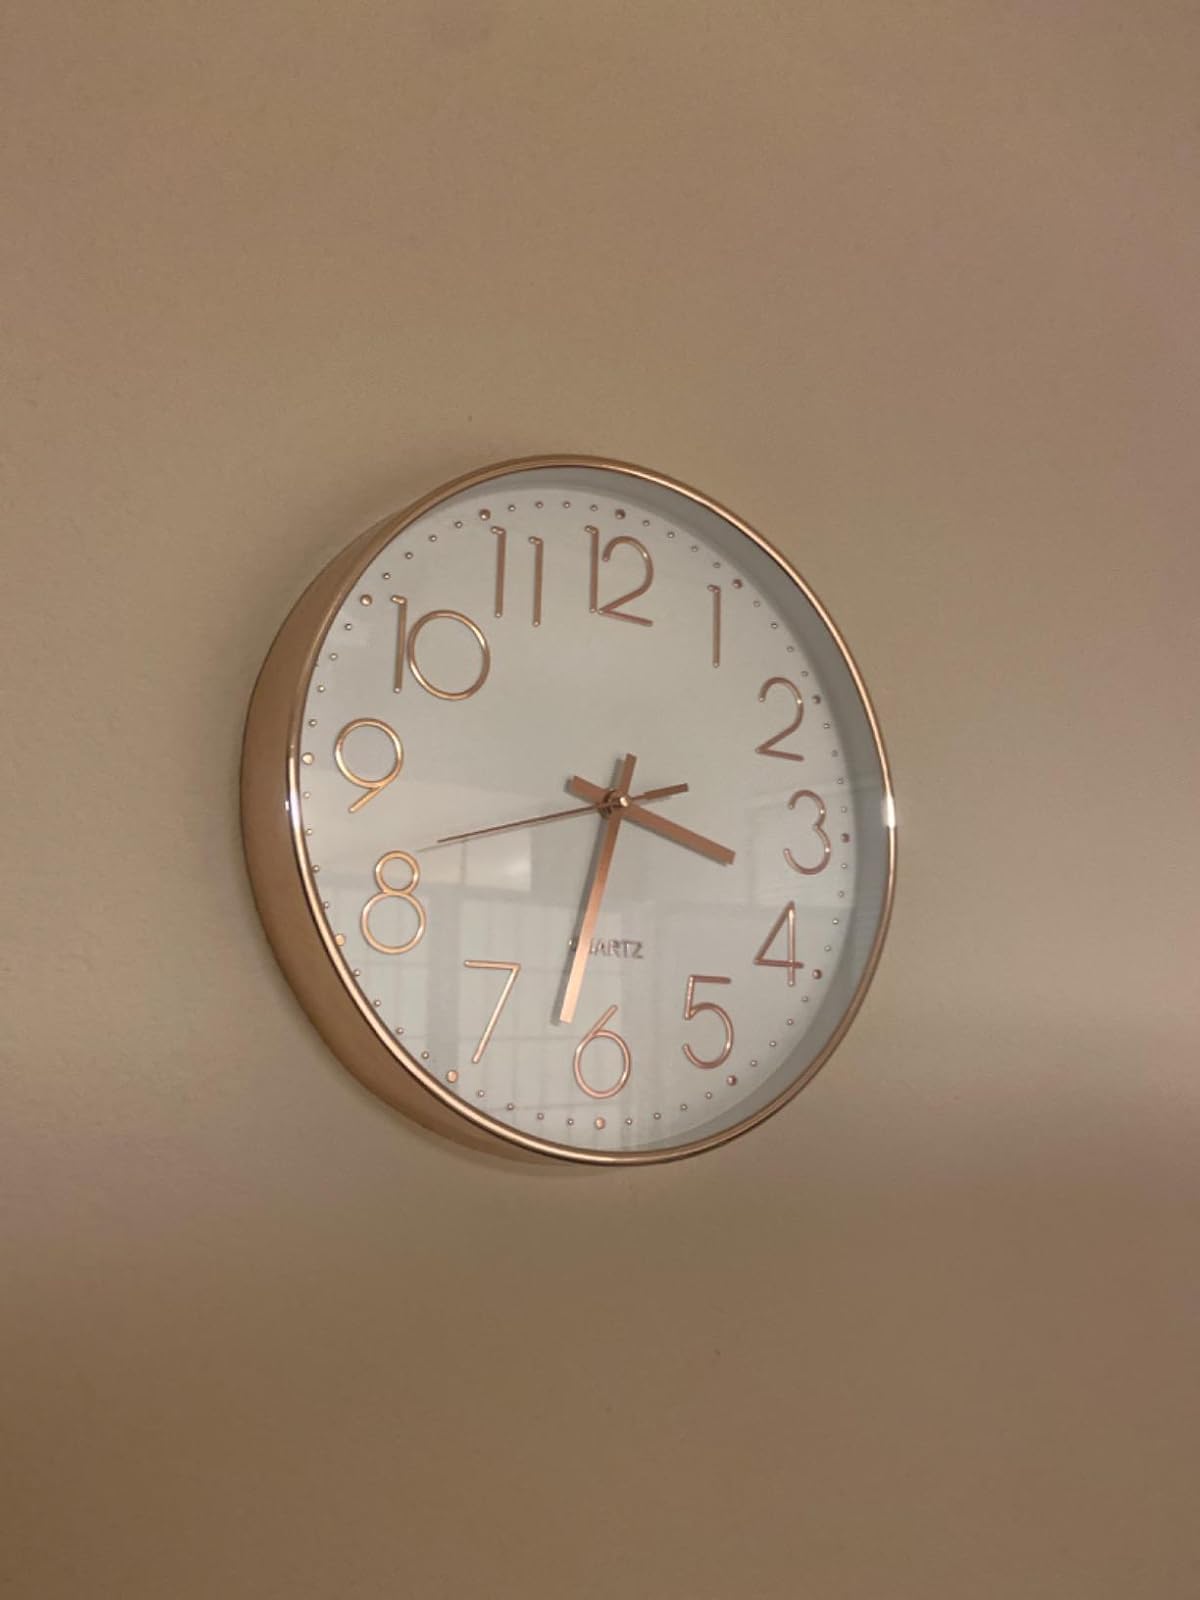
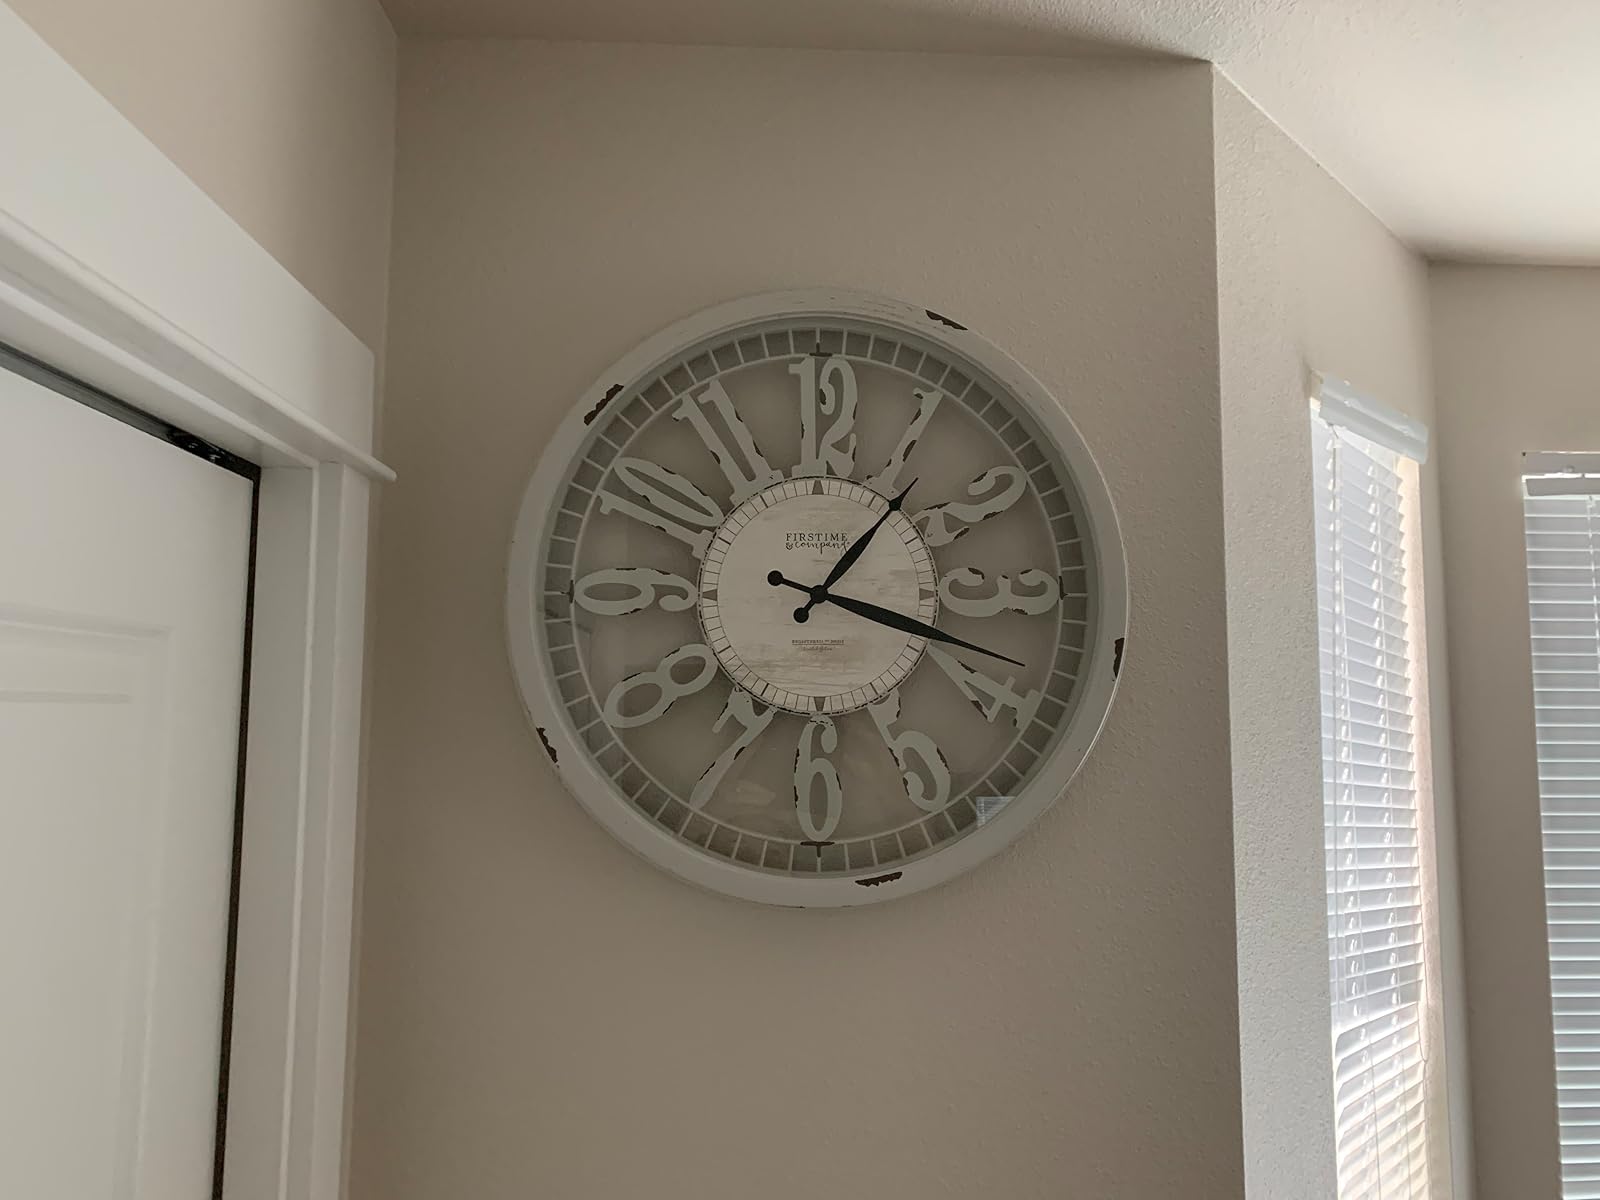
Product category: clock
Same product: no